Ilyocoris

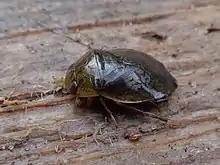

Ilyocoris is a genus of true bugs belonging to the family Naucoridae.